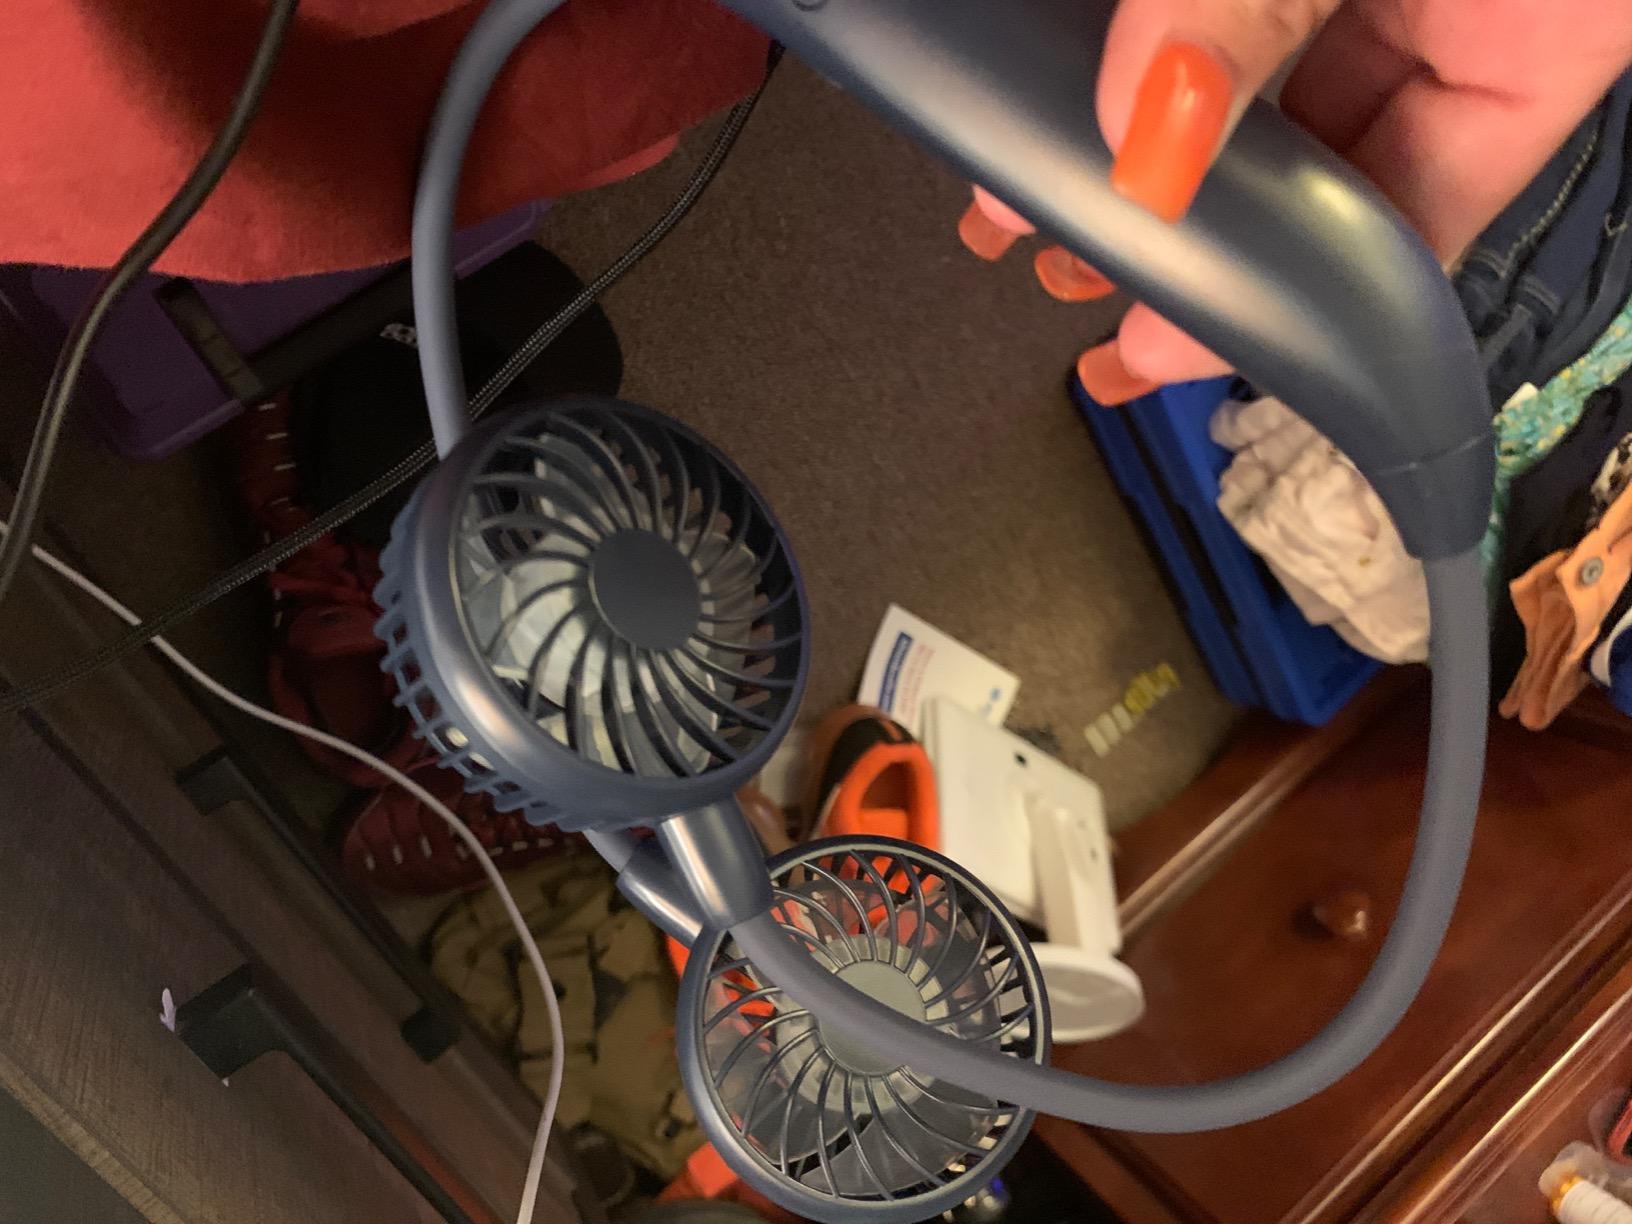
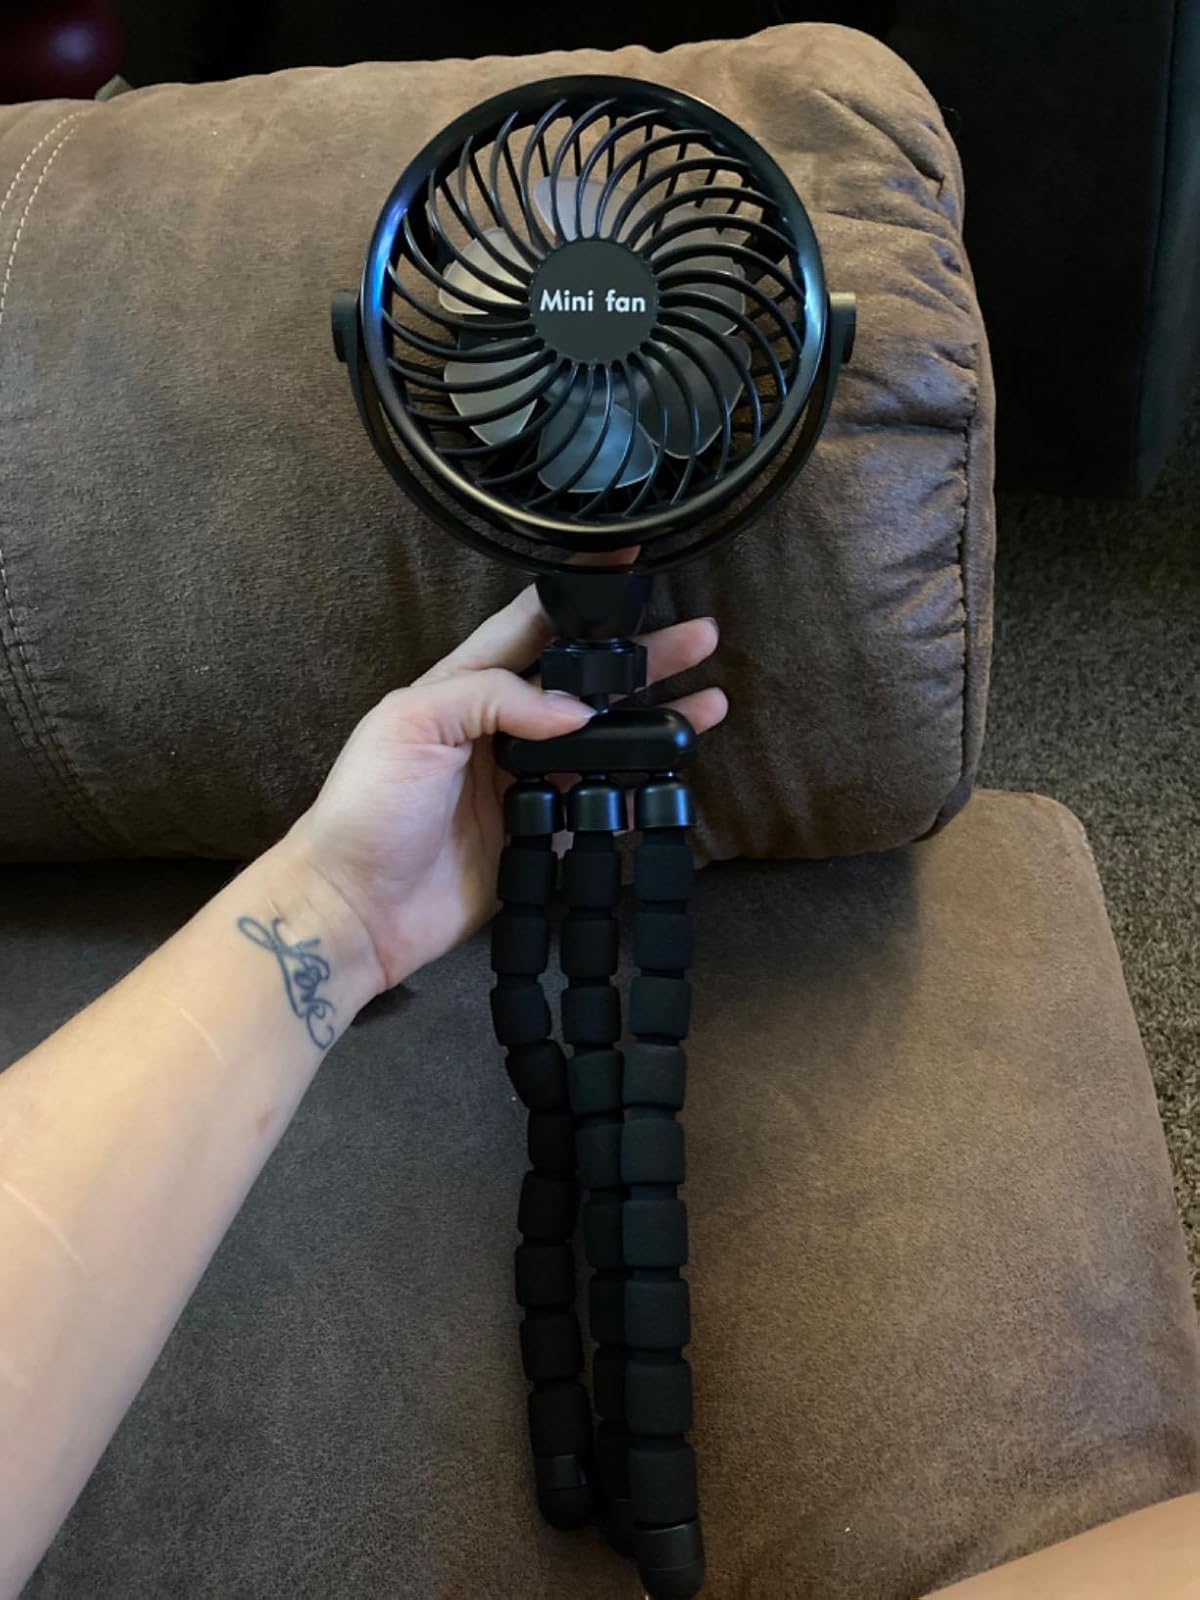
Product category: fan
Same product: no